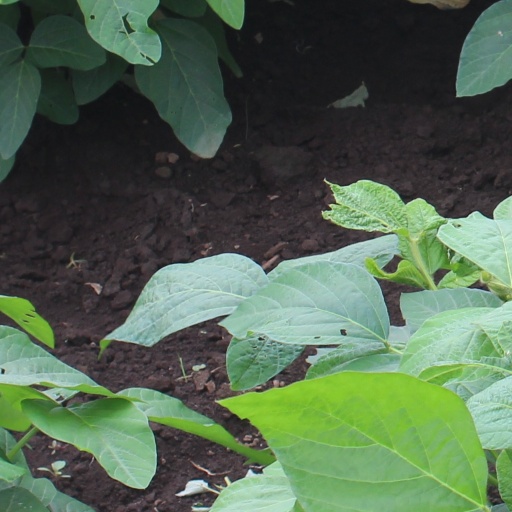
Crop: soybean